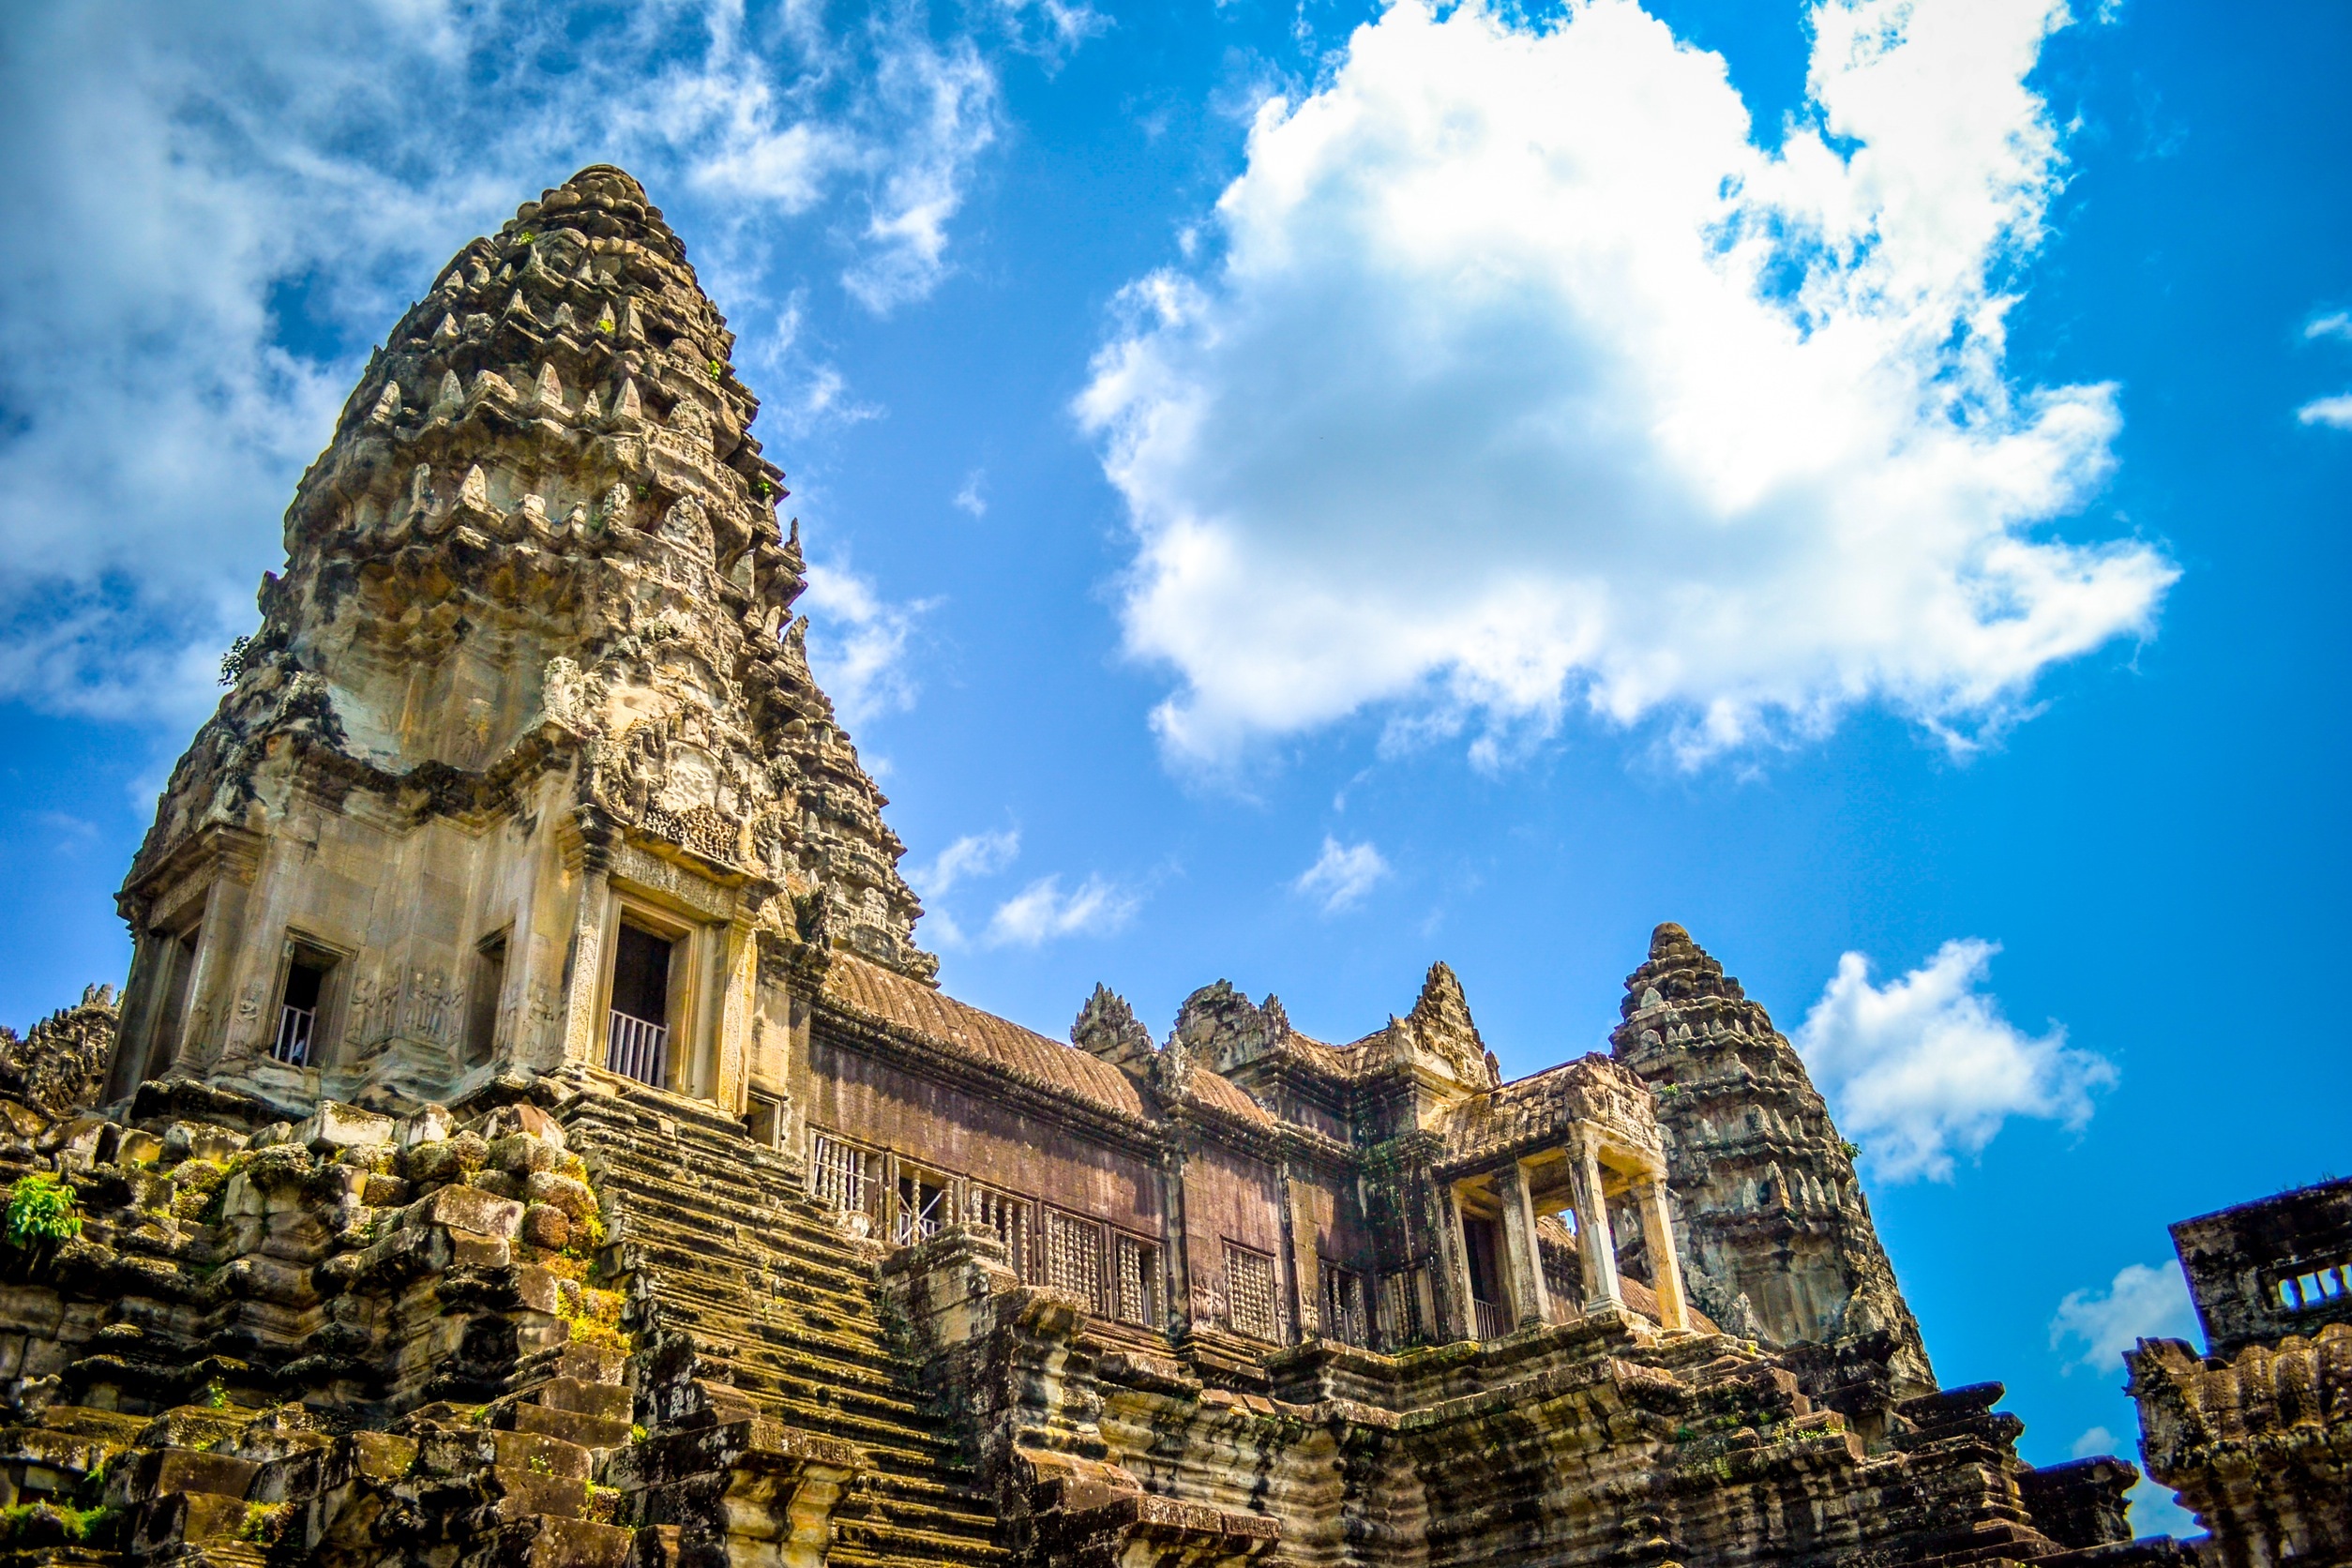
architecture, building, palace, old, ancient, landmark, cathedral, historic, tourism, place of worship, religious, temple, ruins, cambodia, culture, famous, wat, destination, archaeological site, impressive, unesco world heritage site, hindu temple, historic site